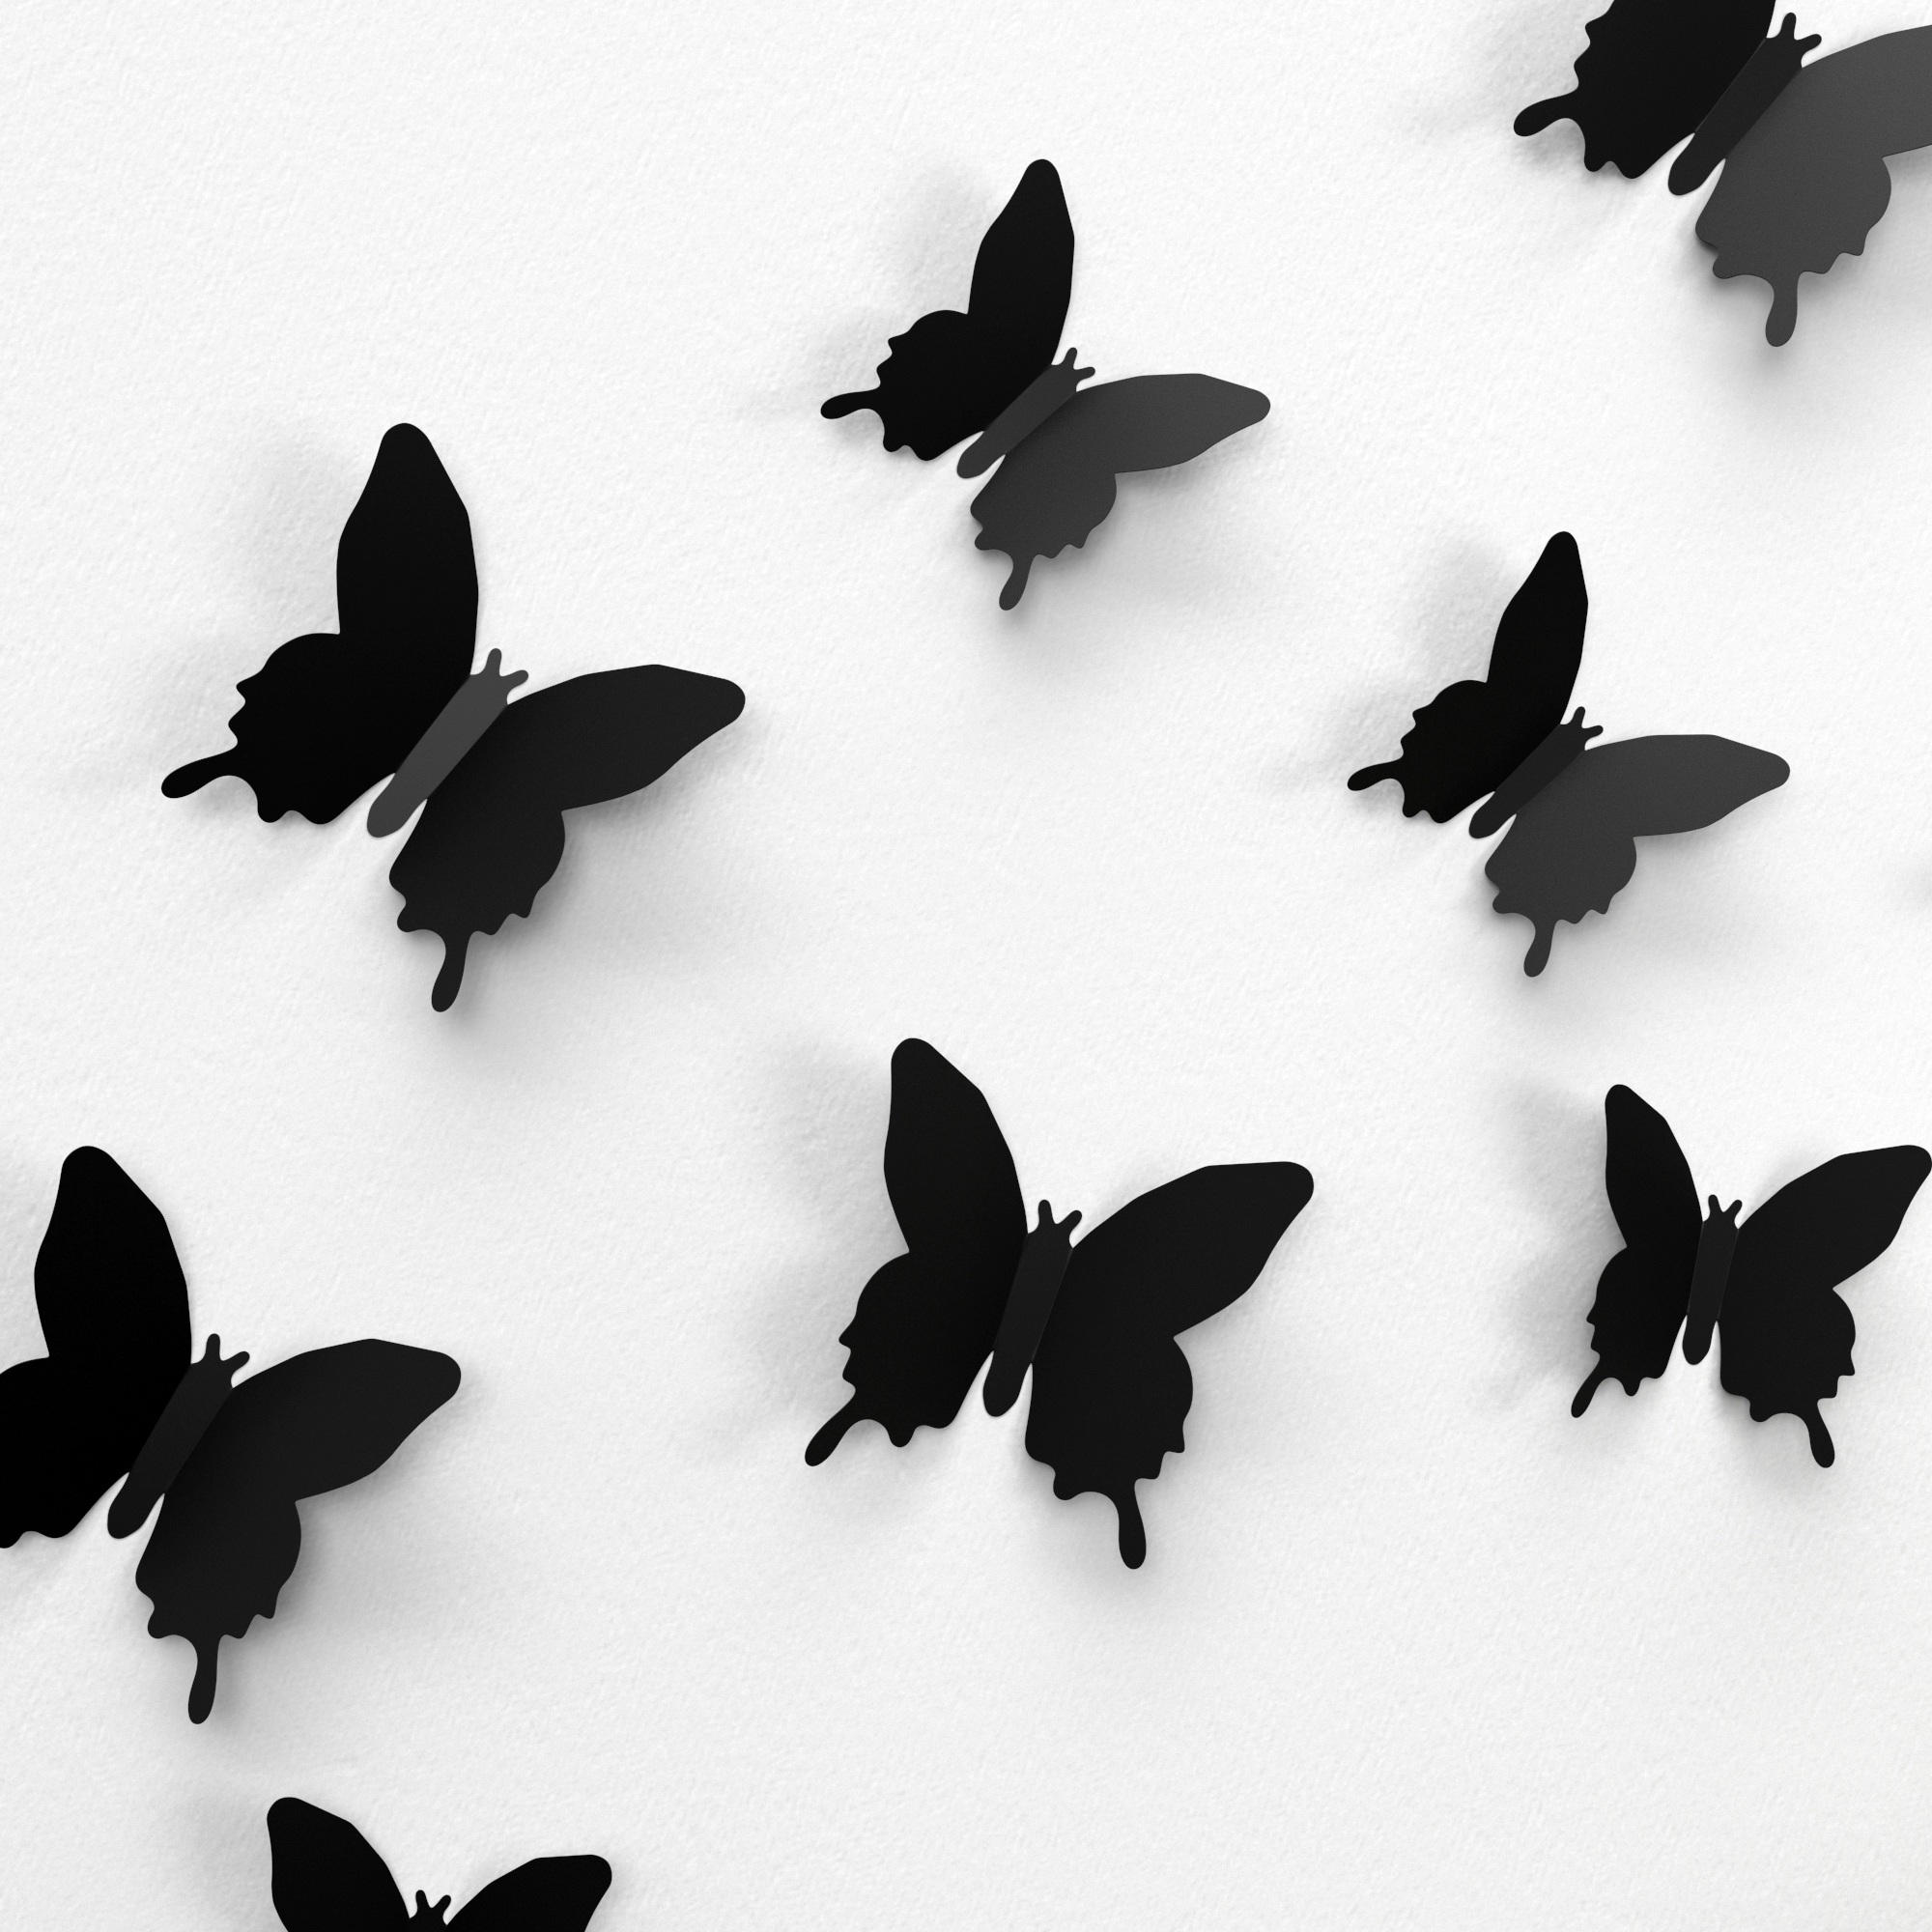
silhouette, wing, black and white, leaf, flower, wall, decoration, color, insect, butterfly, black, colorful, monochrome, invertebrate, sticker, illustration, pleasure, monochrome photography, perching bird, moths and butterflies, paper decoration